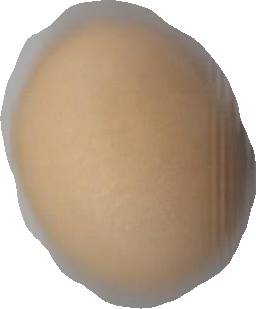
Variety: Grobogan